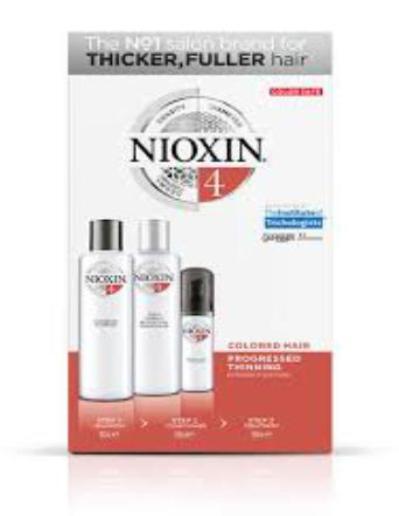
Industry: Necessities